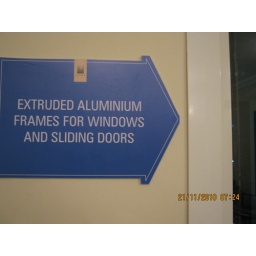
Sobha Ivory, 3 BHK Flats at NIBM-Kondhwa, Pune - note about window and sliding doors in the sample flat